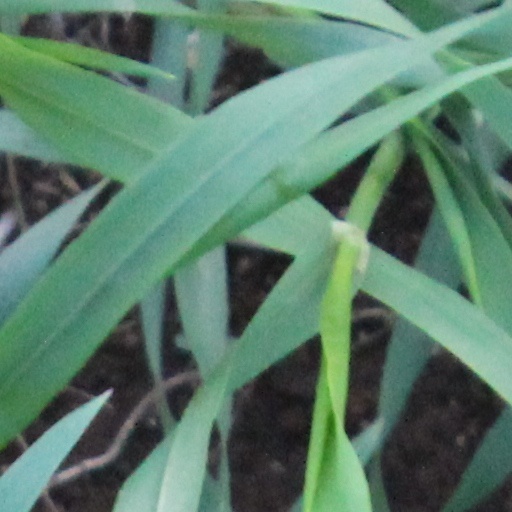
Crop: wheat